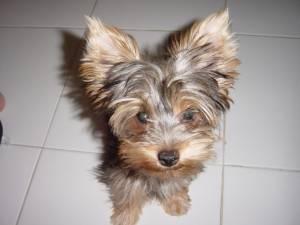
yorkshire terrier